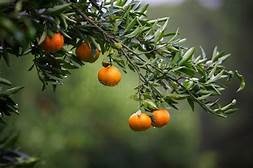
Label: mandarine